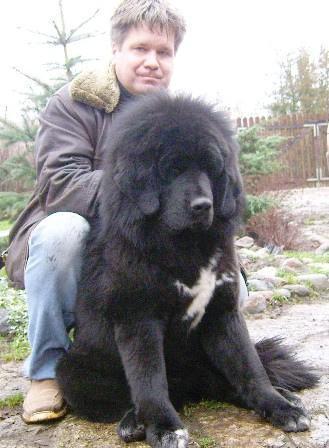
Tibetan_mastiff